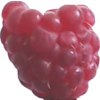
Label: raspberry